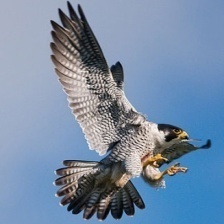
Species: PEREGRINE FALCON
Scientific name: FALCO PEREGRINUS